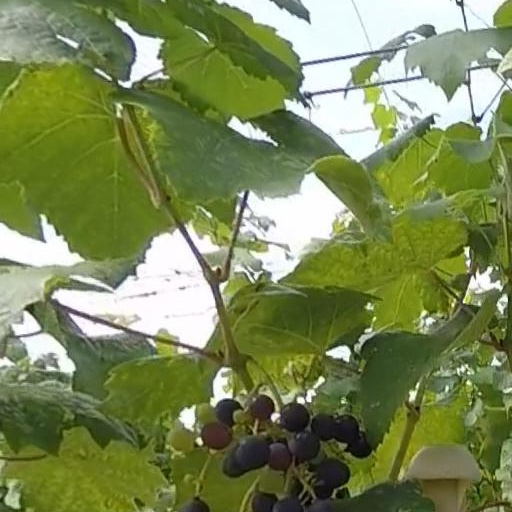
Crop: grape